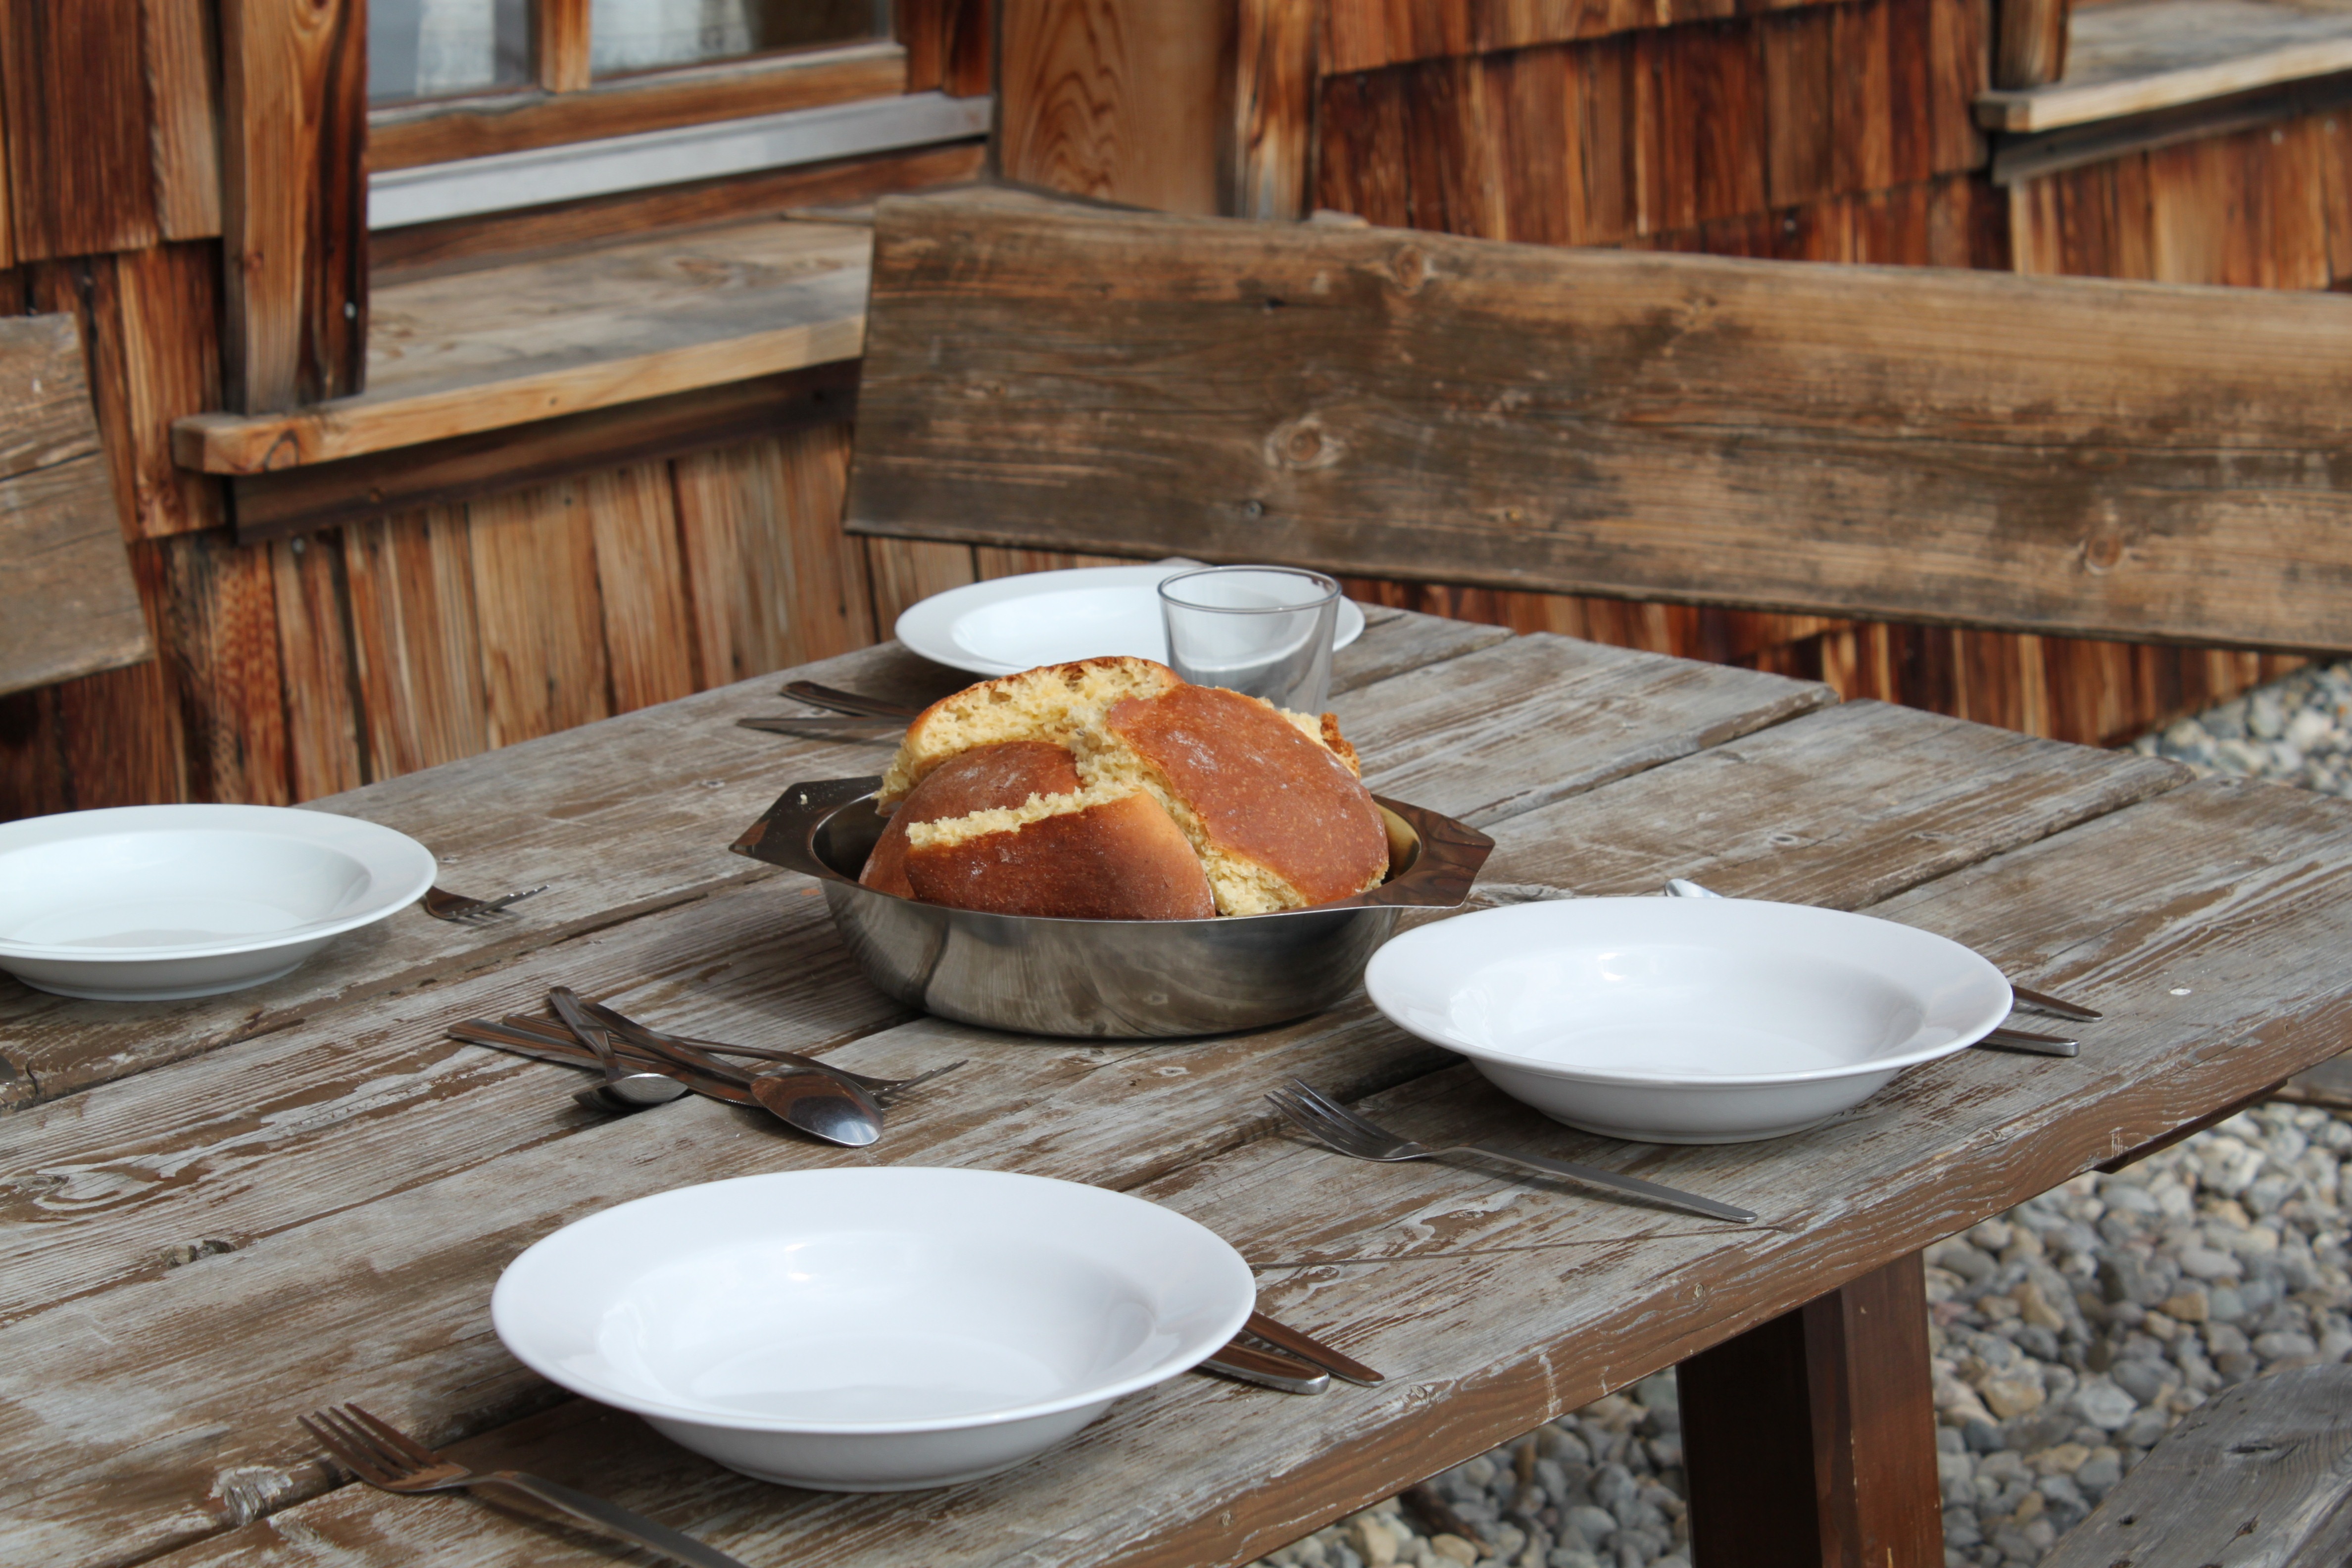
table, cutlery, wood, floor, seat, restaurant, dish, meal, food, cottage, plate, kitchen, covered, sink, room, breakfast, snack, eat, cuisine, still life, bread, countertop, even baked, wooden table, wooden bench, break, cover, mountain hut, simply, vespers, gedeckter table, ski lodge, self catering, ski holiday, originally